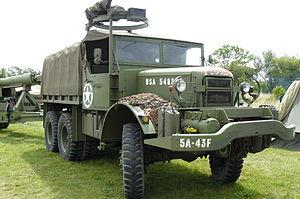
Mack Trucks est un fabricant américain de camions. La société est passée dans le giron de Renault Véhicules industriels en 1990. Volvo A.B. rachète le groupe Renault Trucks et fait en même temps l'acquisition de Mack. La société produit des camions de chantier mais également des véhicules destinés aux longues distances.